Federalist revolts

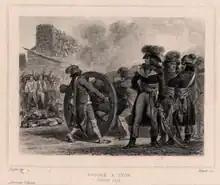
Fouché executing Federalist prisoners in Lyon with cannon

On 12 October Barère boasted "Lyon made war in Liberty; Lyon is no more." Lyon was abolished and renamed "Ville-affranchie" ("liberated town"). A total of 1,604 people were shot or guillotined and a number of grand buildings around the place Bellecour were torn down.